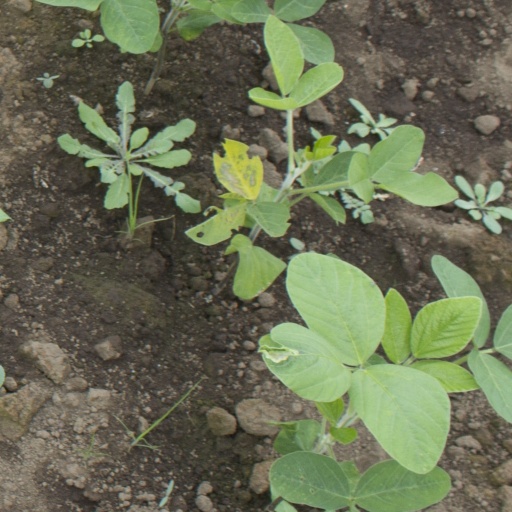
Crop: soybean